X10 (industry standard)

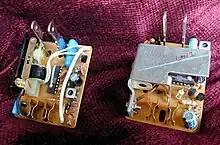
X10 modules: The interior of an appliance module (note the impulse relay on the left) and a lamp module (note the TRIAC and heat sink)

Household electrical wiring which powers lights and appliances is used to send digital data between X10 devices. This data is encoded onto a 120 kHz carrier which is transmitted as bursts during the relatively quiet zero crossings of the 50 or 60 Hz AC alternating current waveform. One bit is transmitted at each zero crossing.